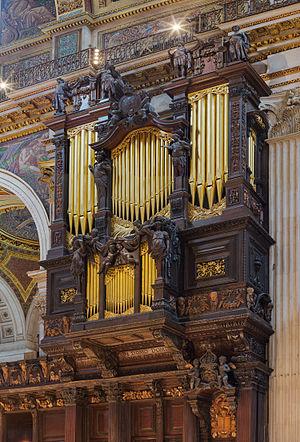
L'orgue est un instrument à vent multiforme dont la caractéristique est de produire les sons à l’aide d’ensembles de tuyaux sonores accordés suivant une gamme définie et alimentés par une soufflerie. L'orgue est joué majoritairement à l’aide d’un ou plusieurs claviers et le plus souvent aussi d’un pédalier.